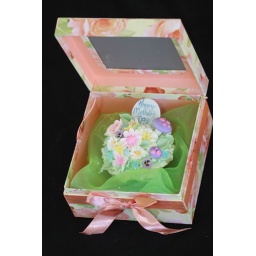
Large Cupcake decorated in buttercream and fondant flowers, toadstools and butterflies - presented in square gift box with gauze window.